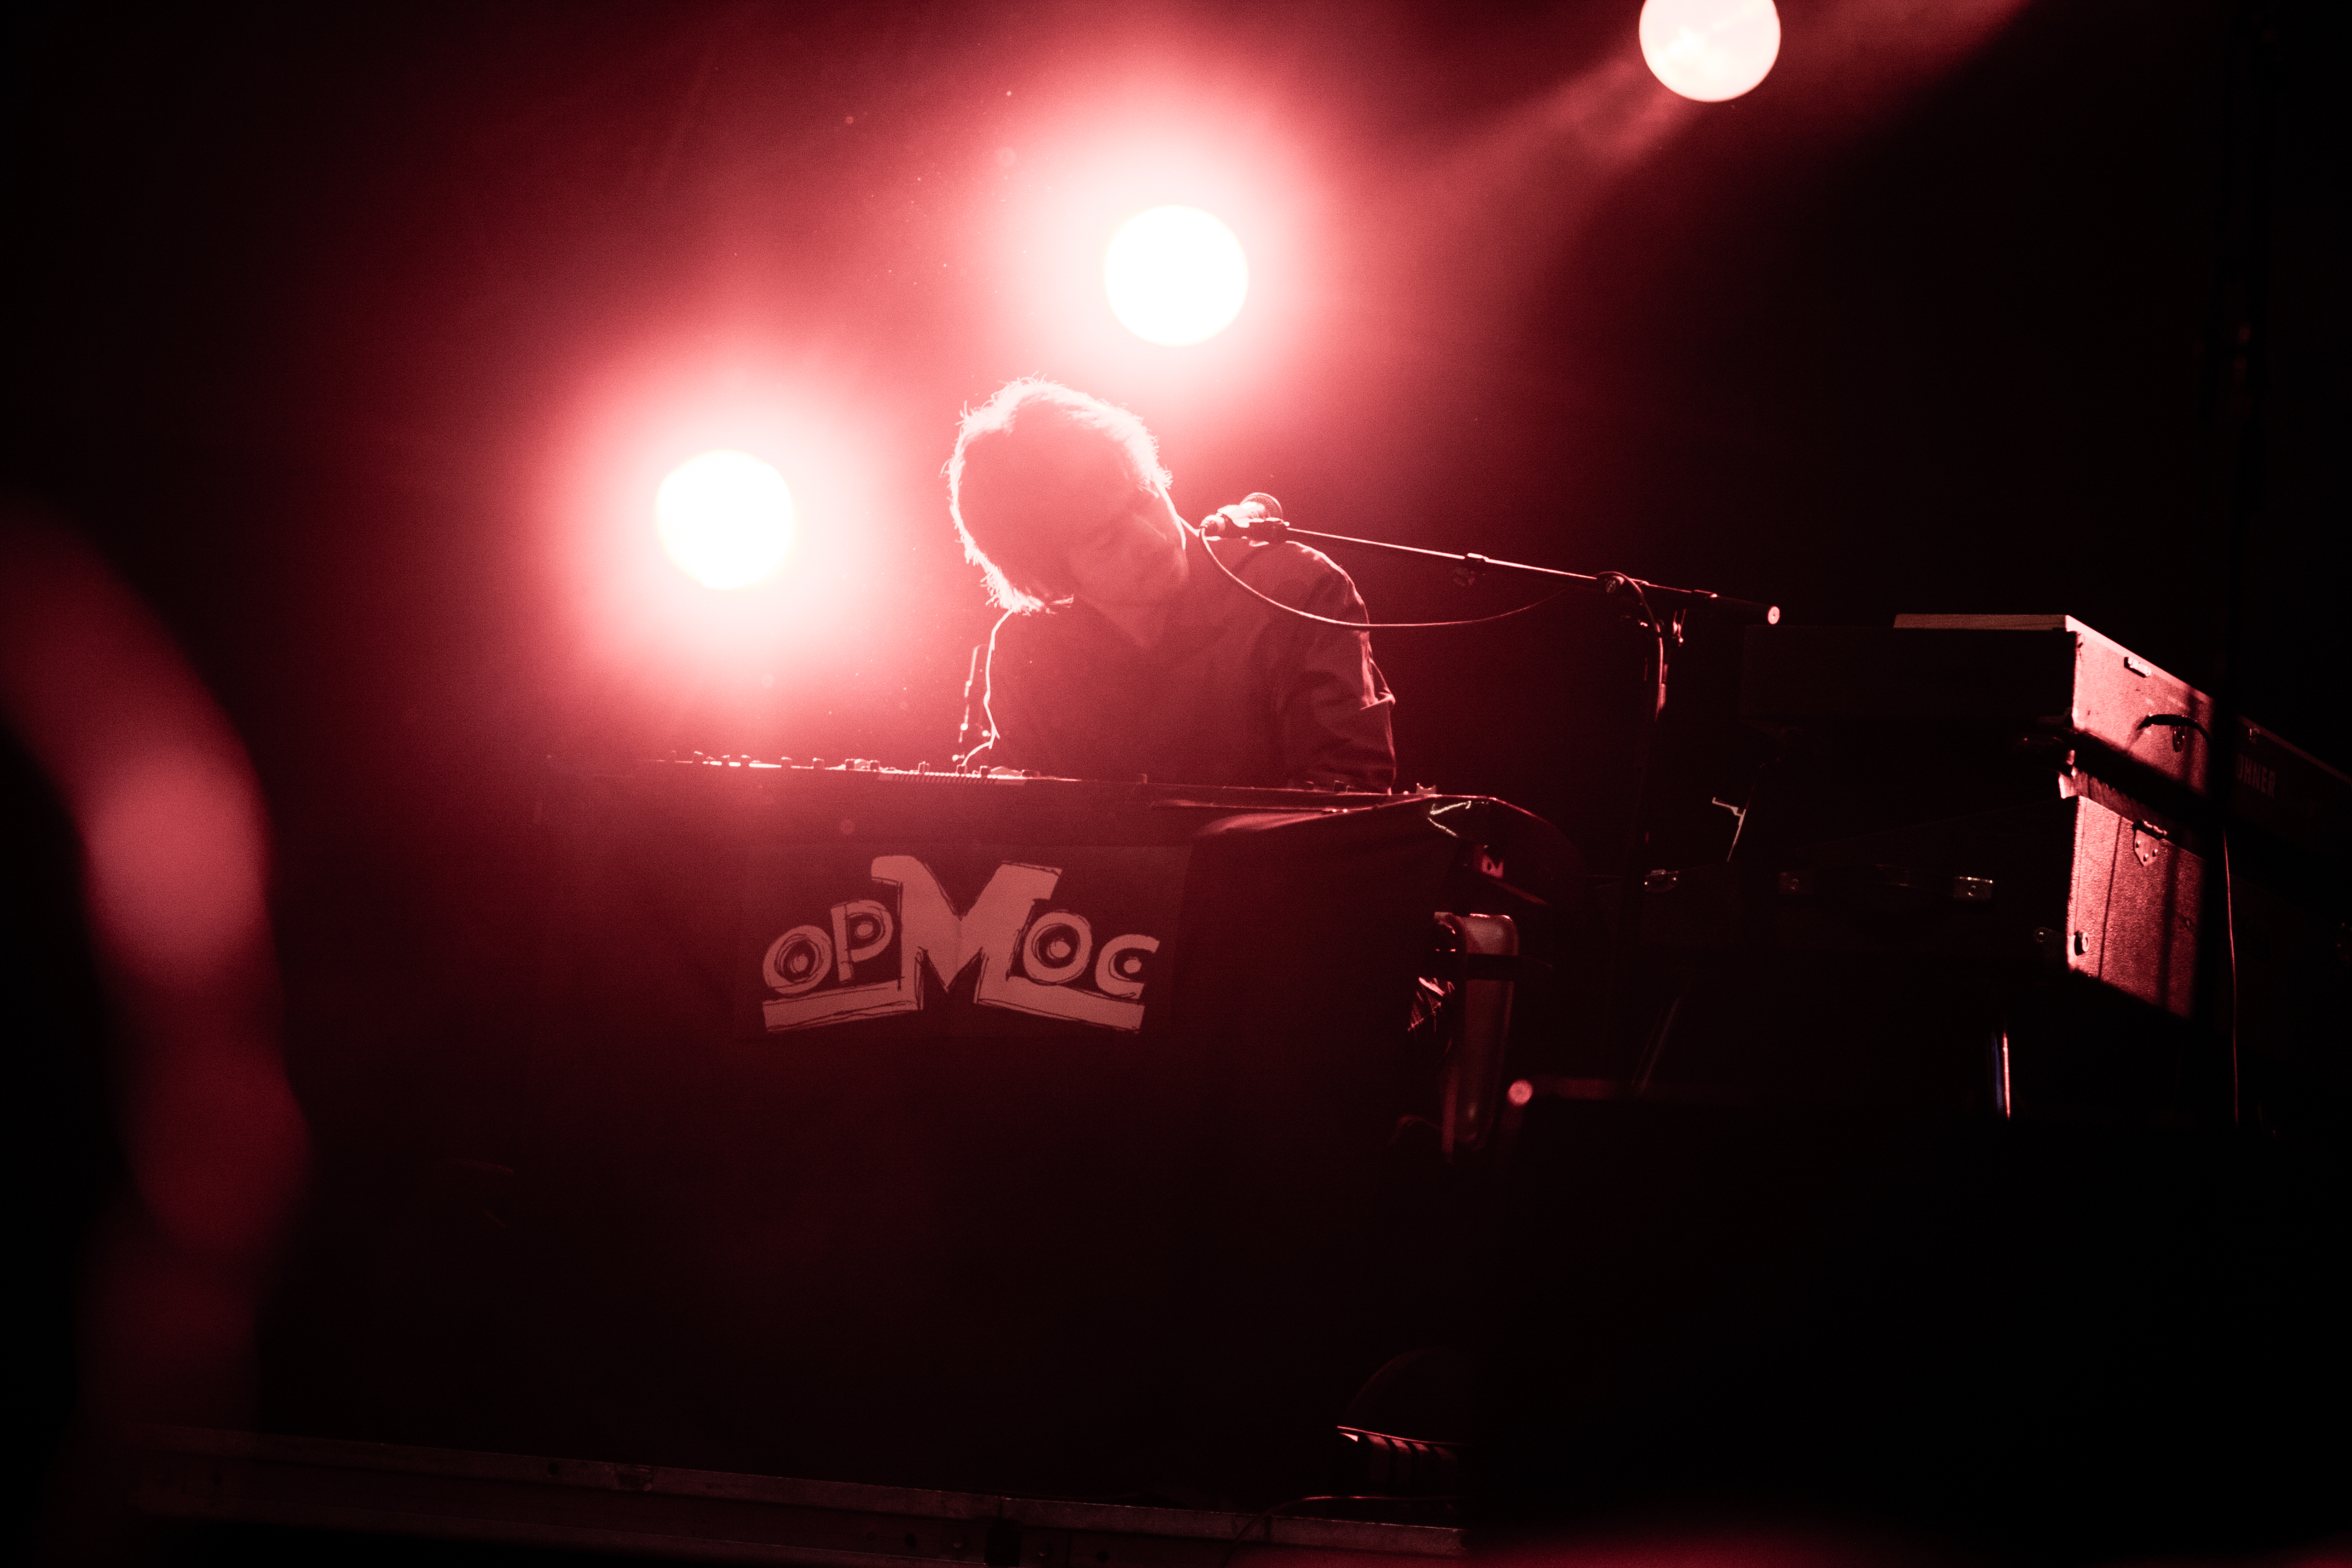
music, light, night, concert, band, live, red, color, canon, darkness, 40d, gig, markt, grote, stage, 2013, place, marathon, jazz, bruxelles, grand, brussesls, opmoc, performance, shape, entertainment, performing arts